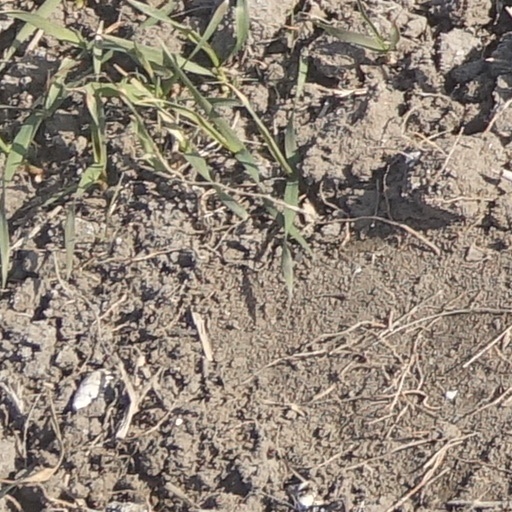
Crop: wheat